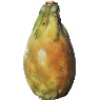
Label: Cactus fruit 1